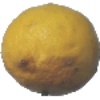
Label: lemon